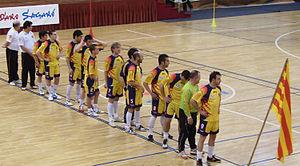
L’équipe de Catalogne de futsal est l'équipe de futsal de la Catalogne, communauté autonome d'Espagne. La sélection est contrôlée par la Fédération de Catalogne de football.